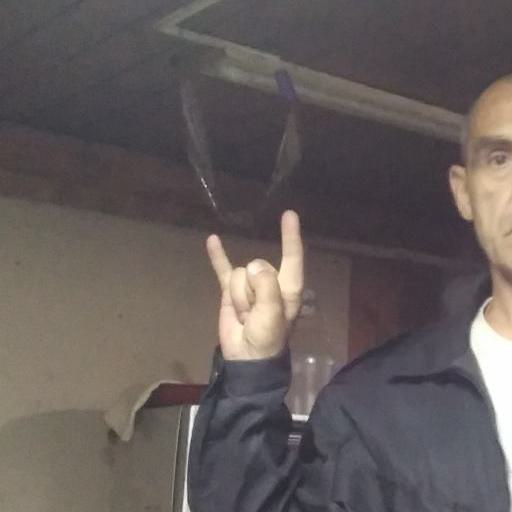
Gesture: rock